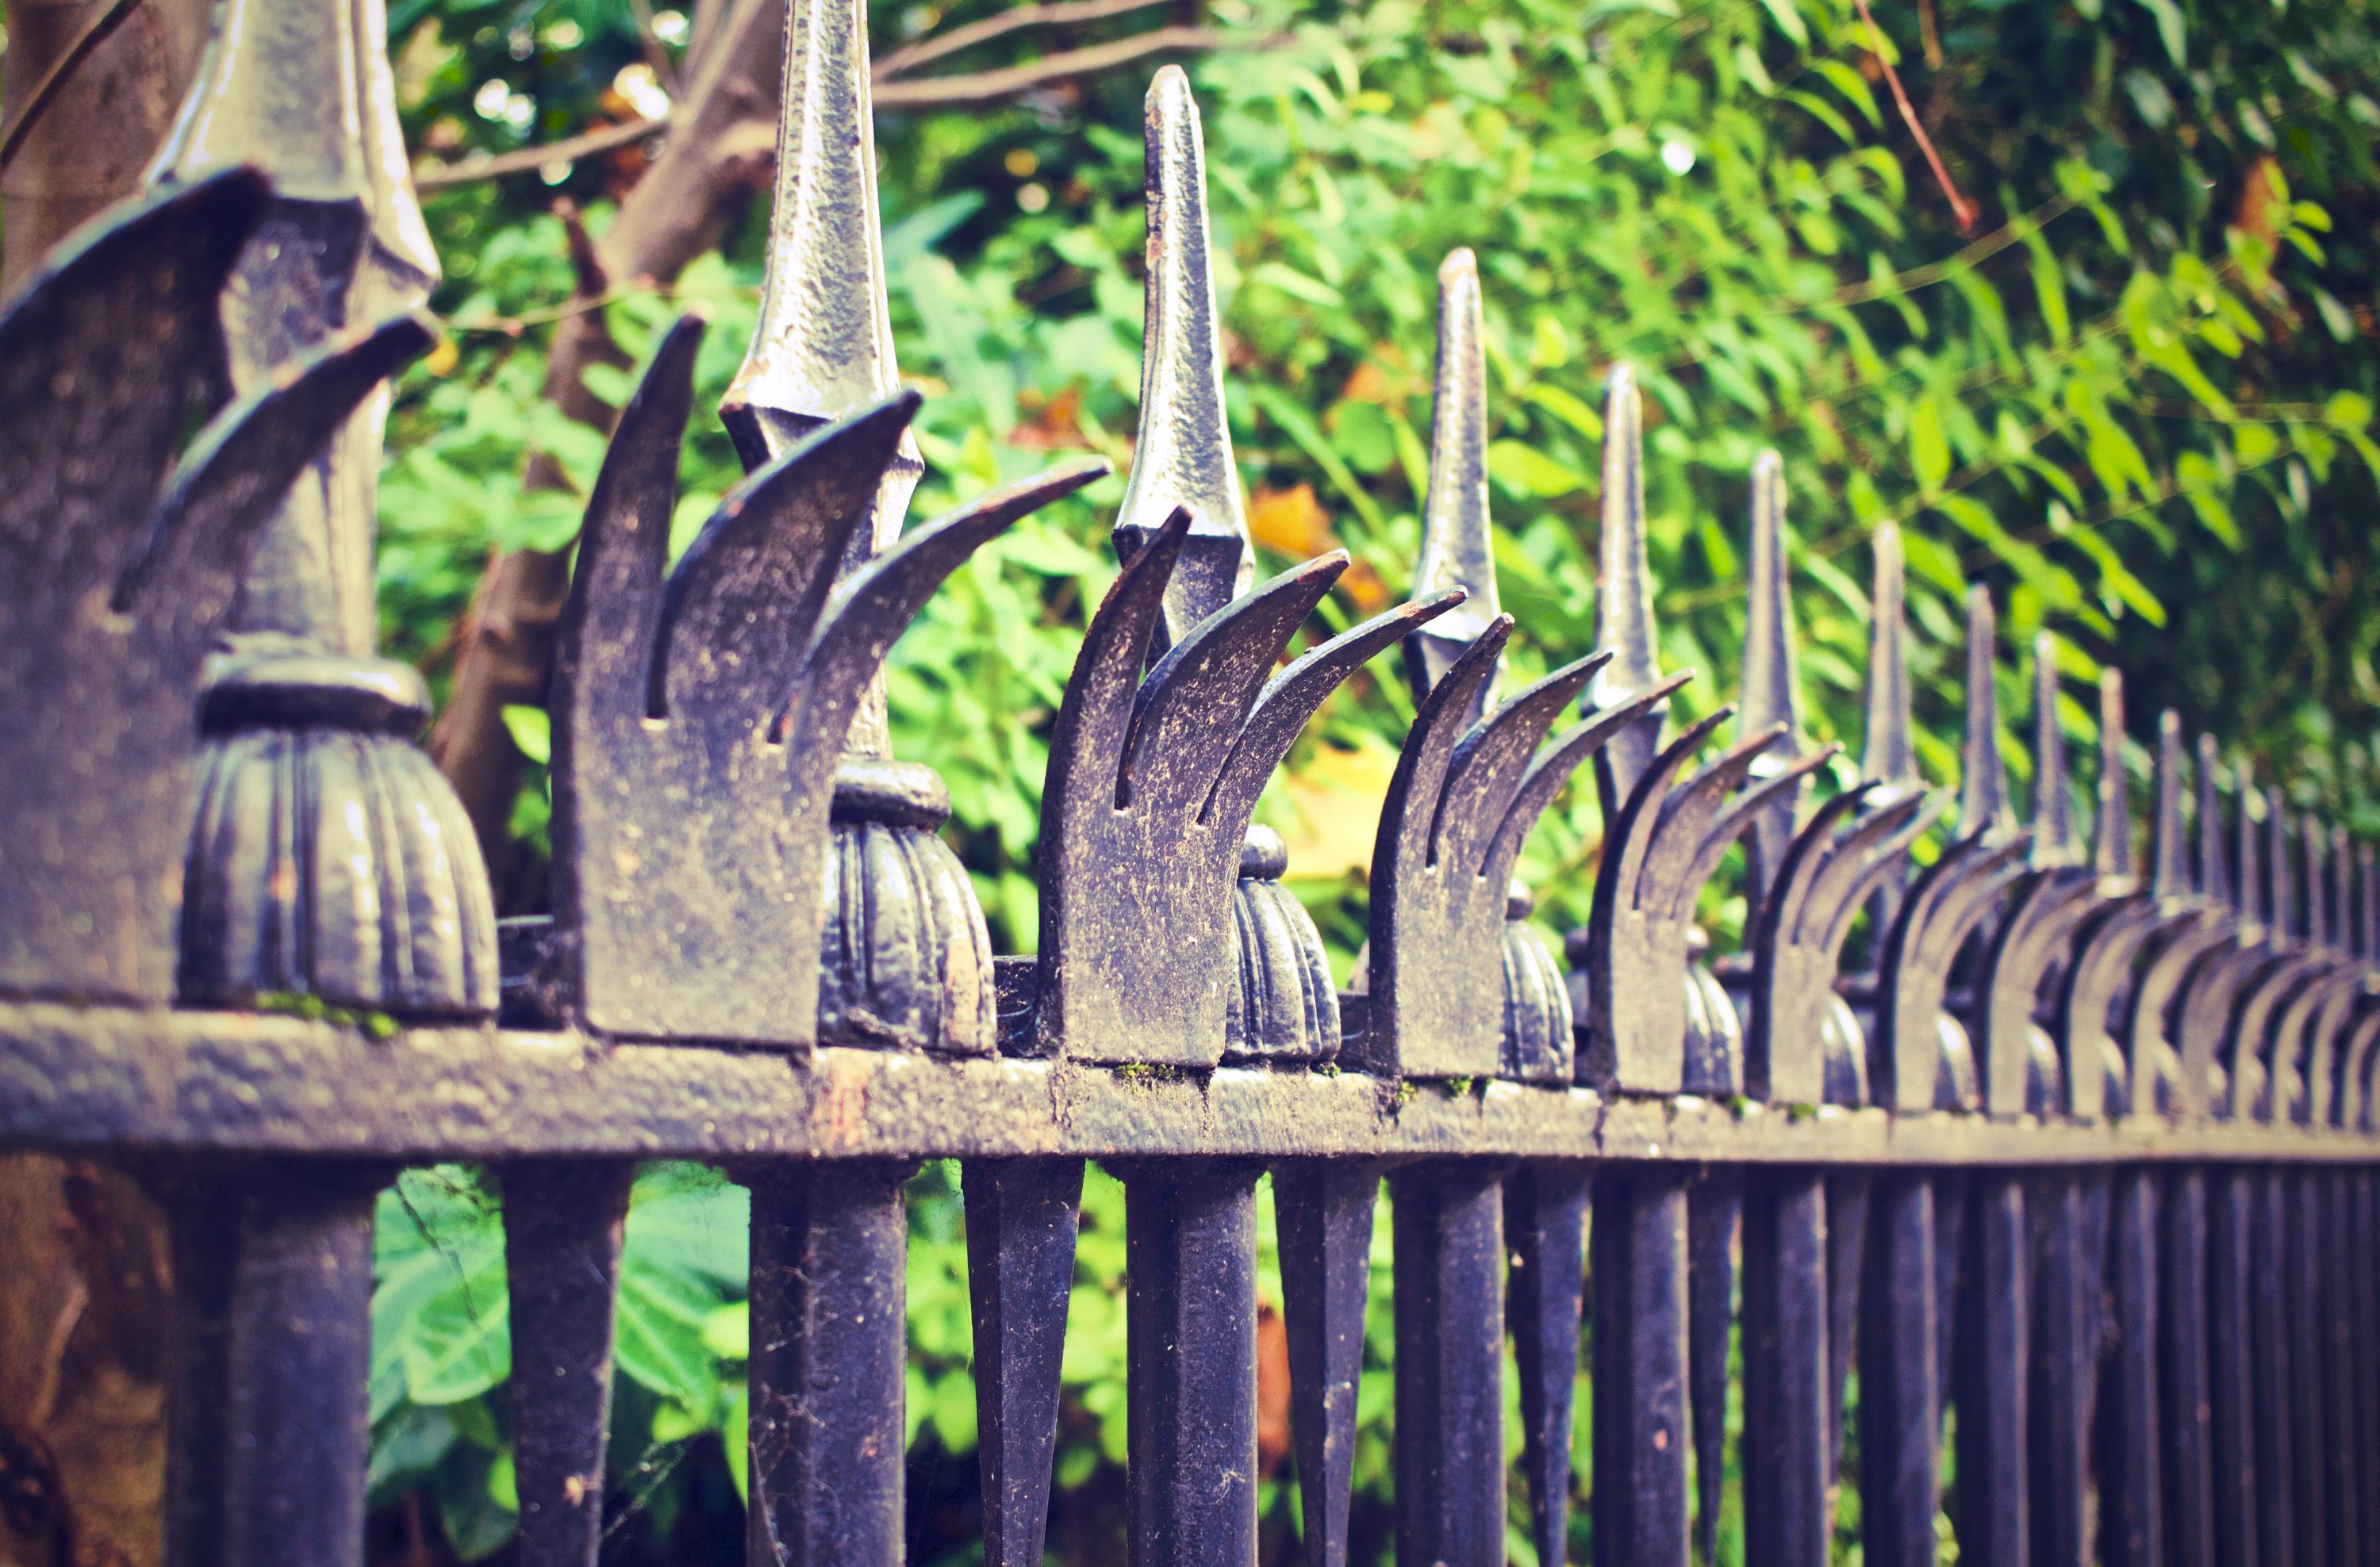
green, fence, iron, vegetation, leaf, tree, metal, architecture, picket fence, grass, wood, wall, line, home fencing, spring, plant, guard rail, sunlight, arch, outdoor structure, window, glass, house